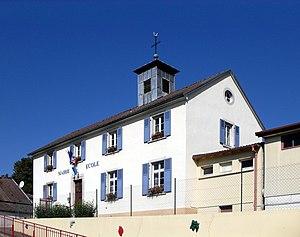
La mairie-école de Dorans
Dorans est une commune française située dans le département du Territoire de Belfort en région Bourgogne-Franche-Comté.